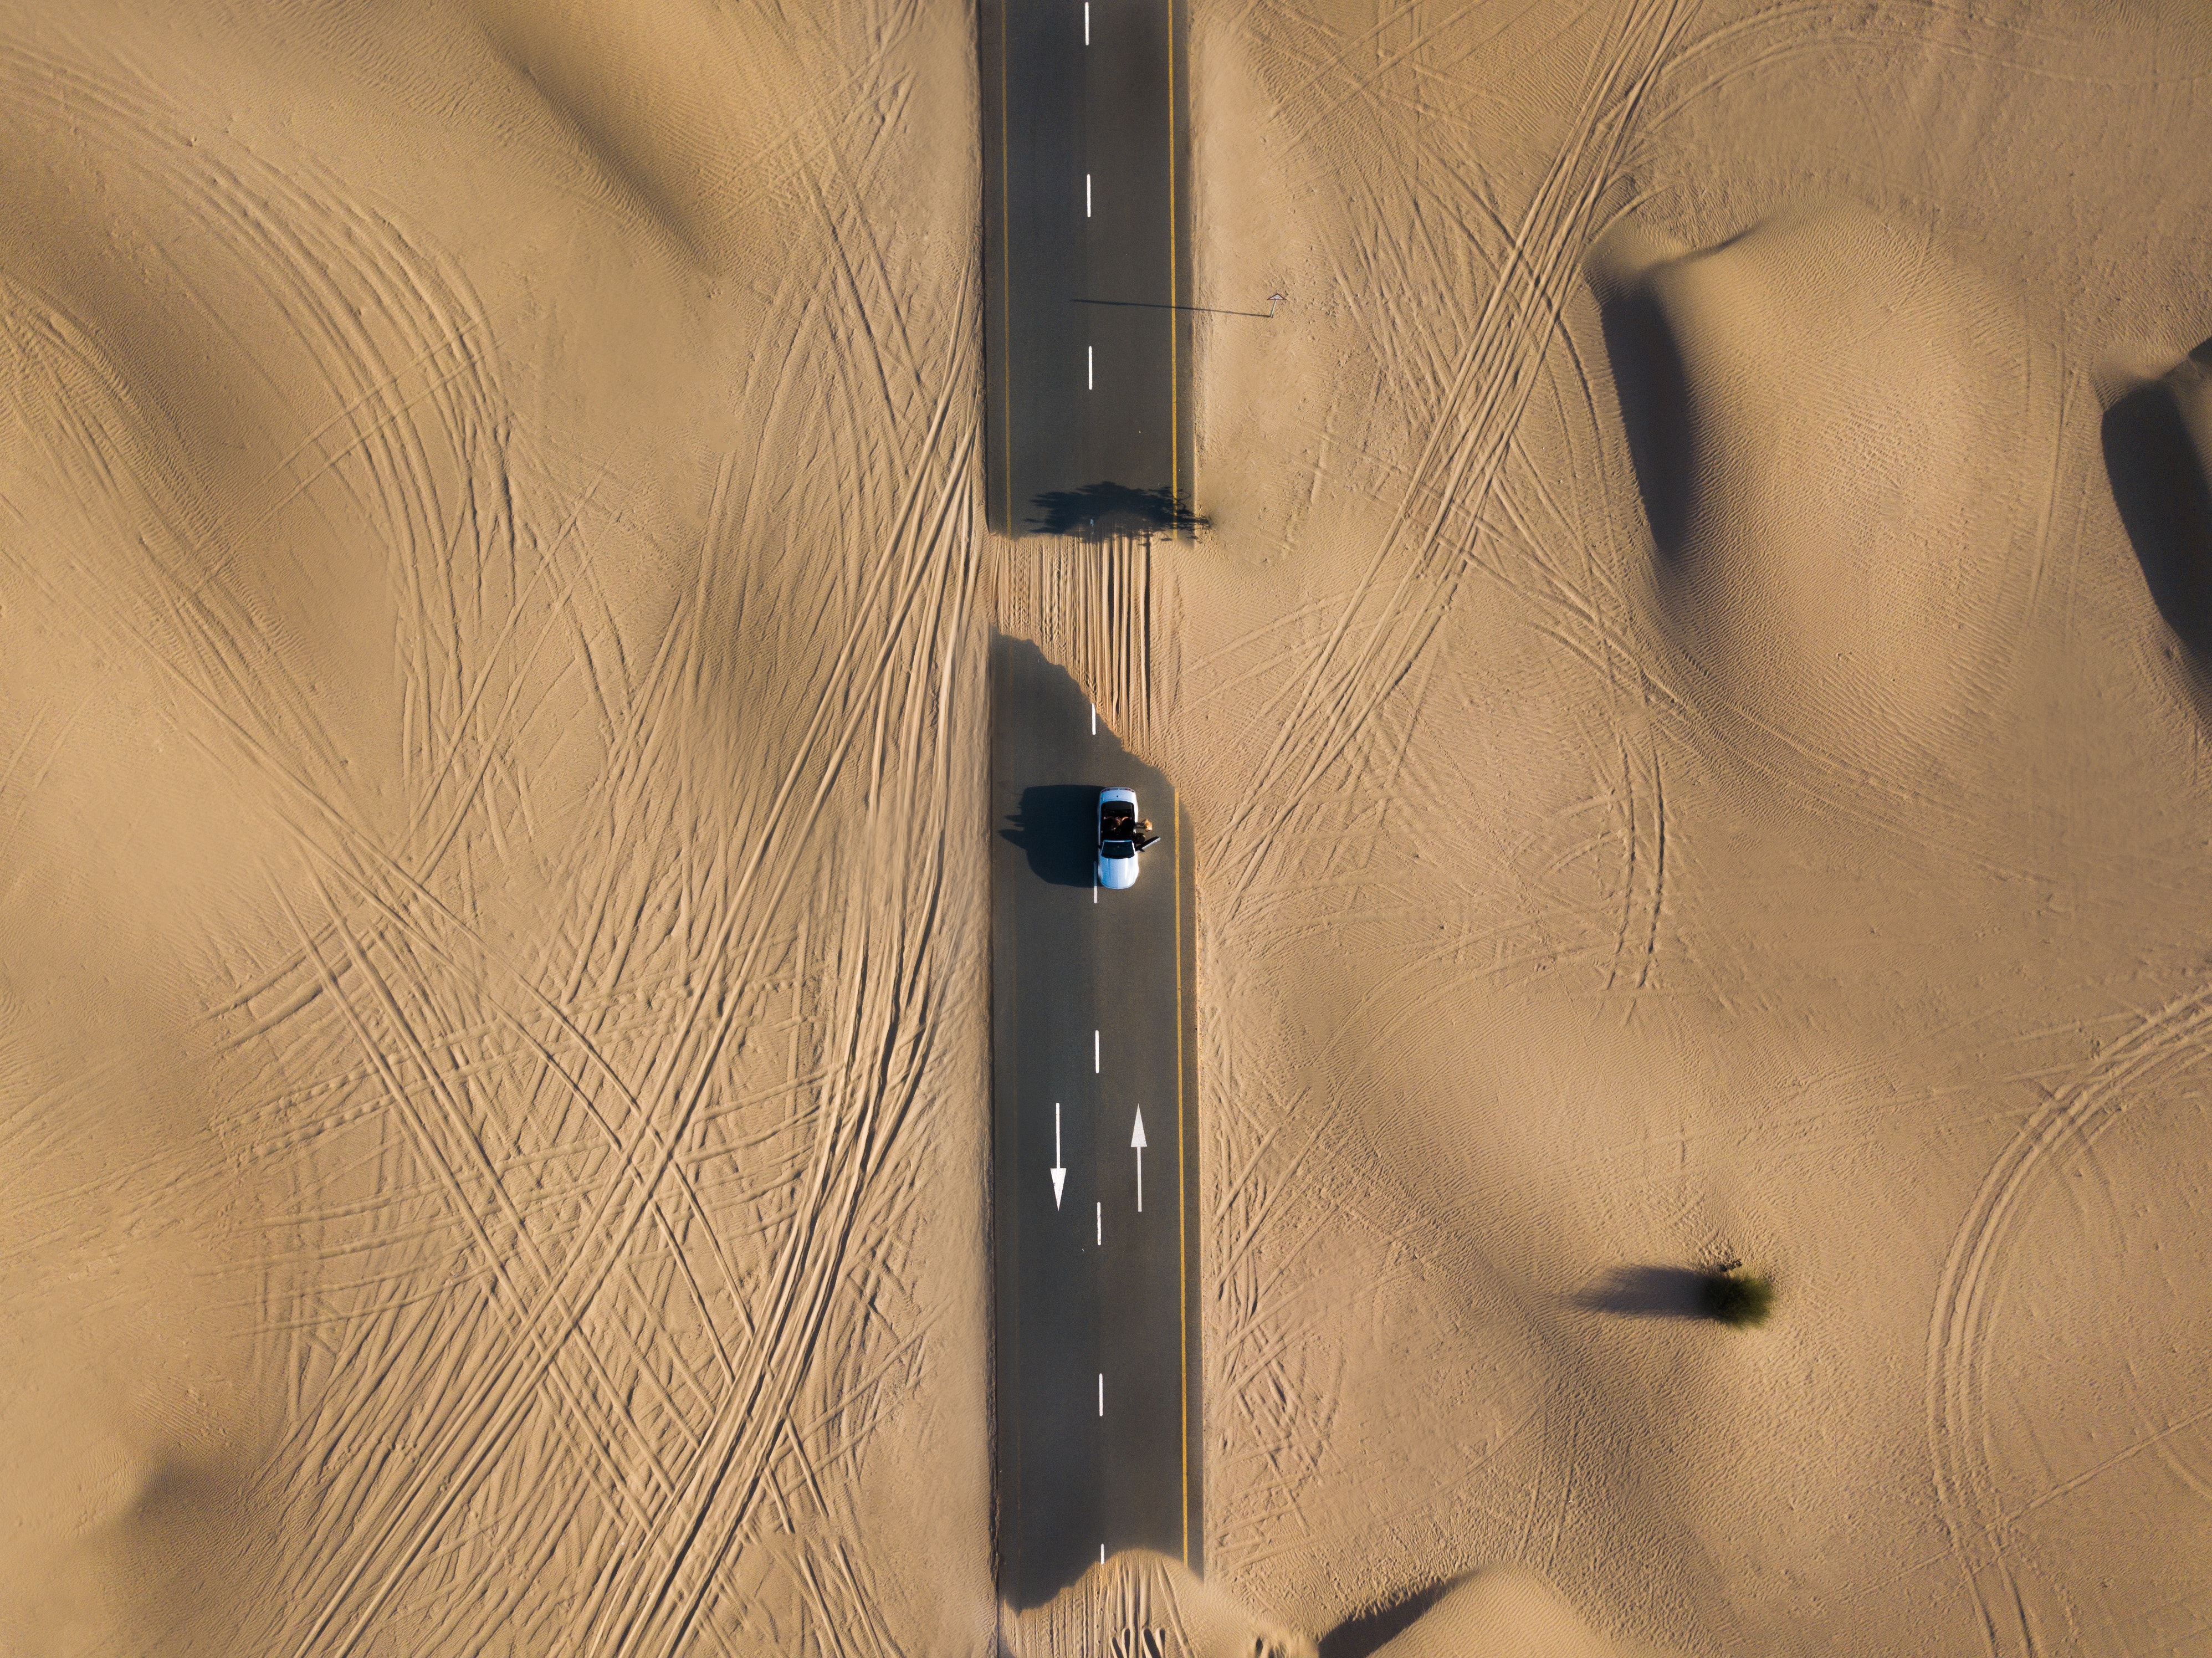
khaki, beige, Material property, outerwear, jacket, button